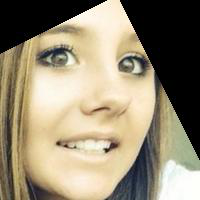
Age group: age 11-20